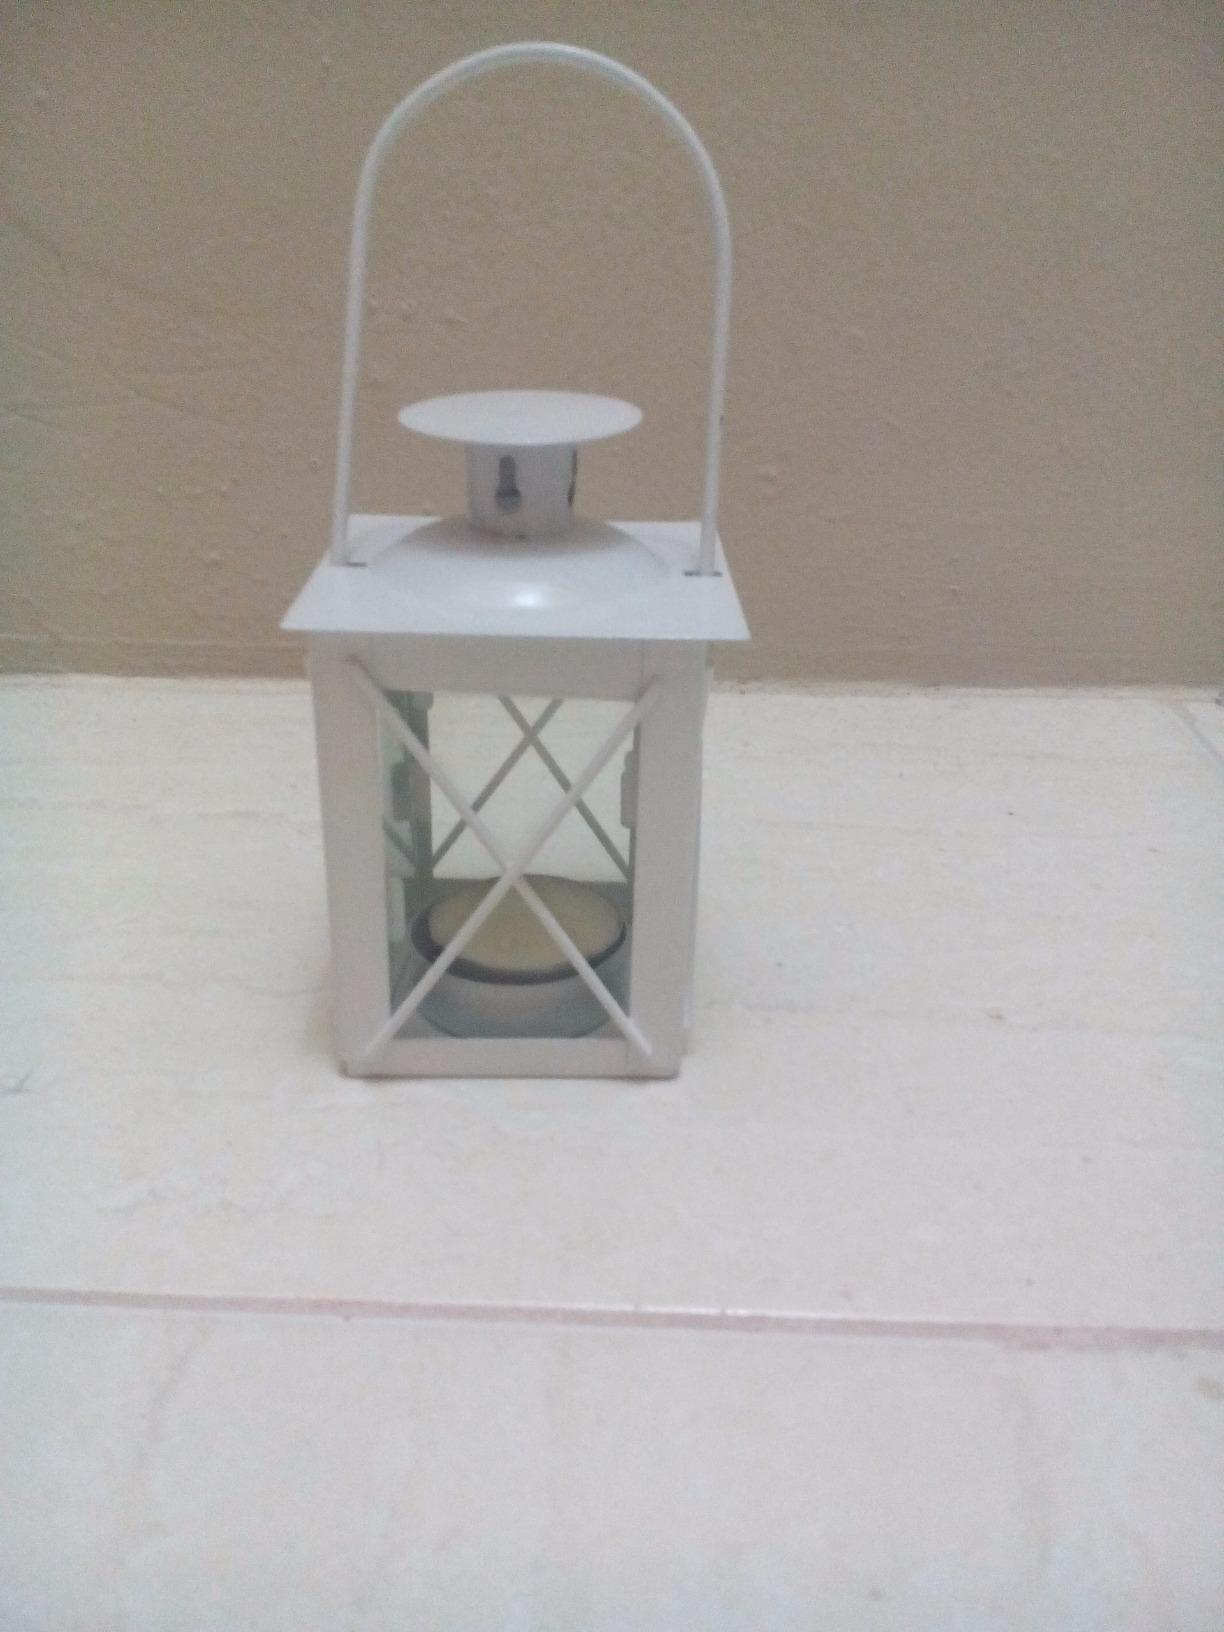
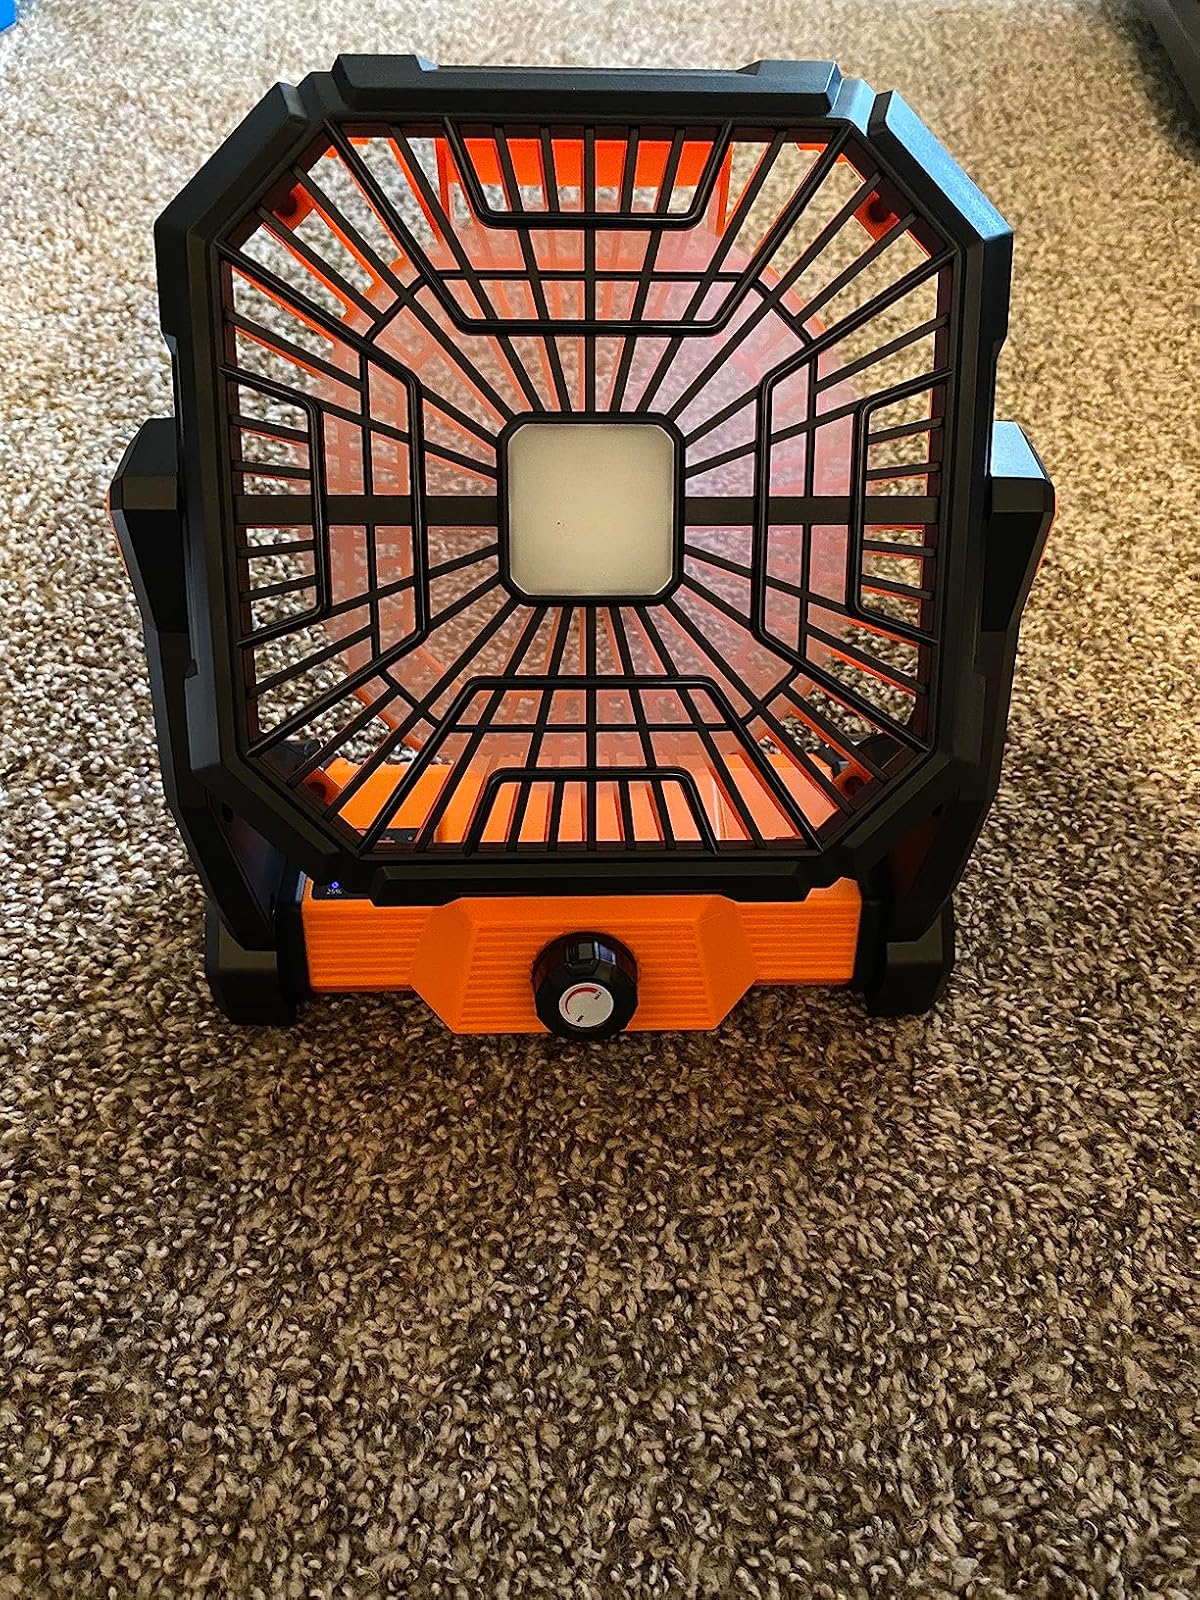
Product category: lantern
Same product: no